Atari

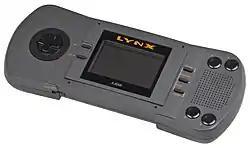
Atari Lynx (1989)

In 1989, Atari released the Atari Lynx, the first ever handheld console with a color display and a backlit screen, to much fanfare. A shortage of parts kept the system from being released nationwide for the 1989 Christmas season, and the Lynx lost market share to Nintendo's Game Boy, which, despite only having a black and white display, was cheaper, had better battery life and had much higher availability. Tramiel emphasized computers over game consoles, but Atari's proprietary computer architecture and operating system fell victim to the success of the Wintel platform while the game market revived. In 1989, Atari Corp. sued Nintendo for $250 million, alleging it had an illegal monopoly. Atari eventually lost the case when it was rejected by a US district court in 1992.